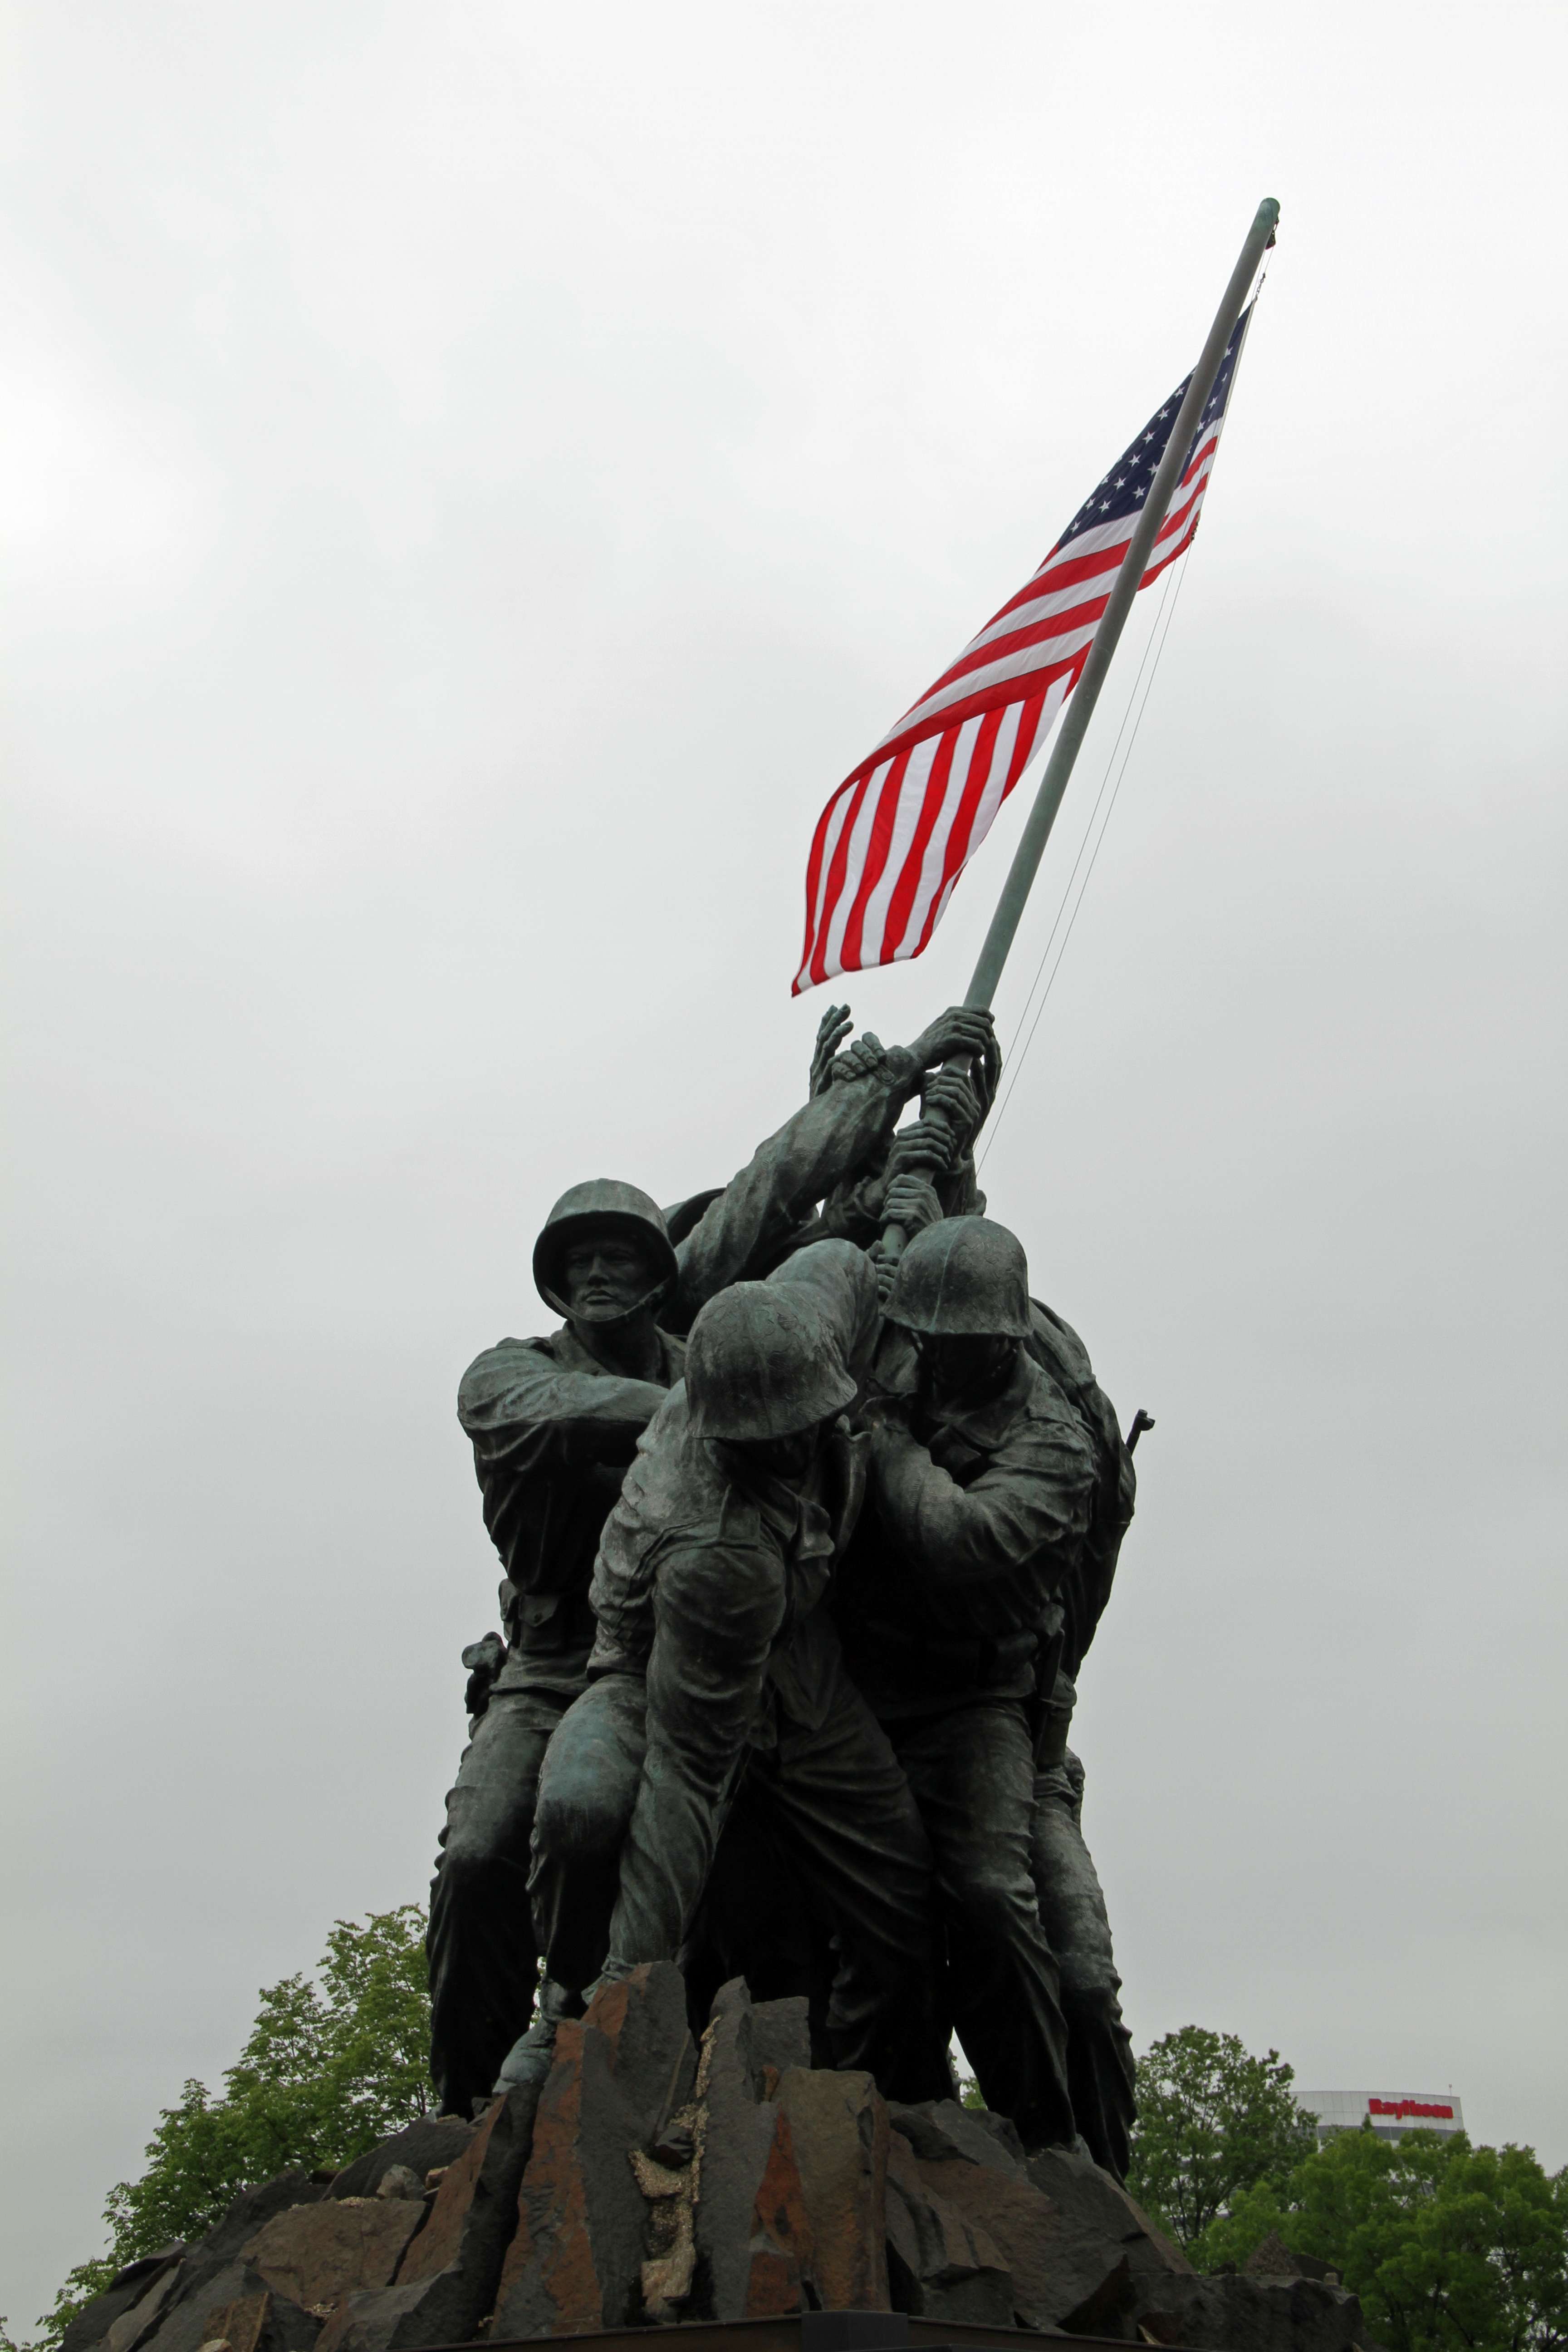
monument, military, statue, soldier, sculpture, memorial, art, wwii, veterans, washington dc